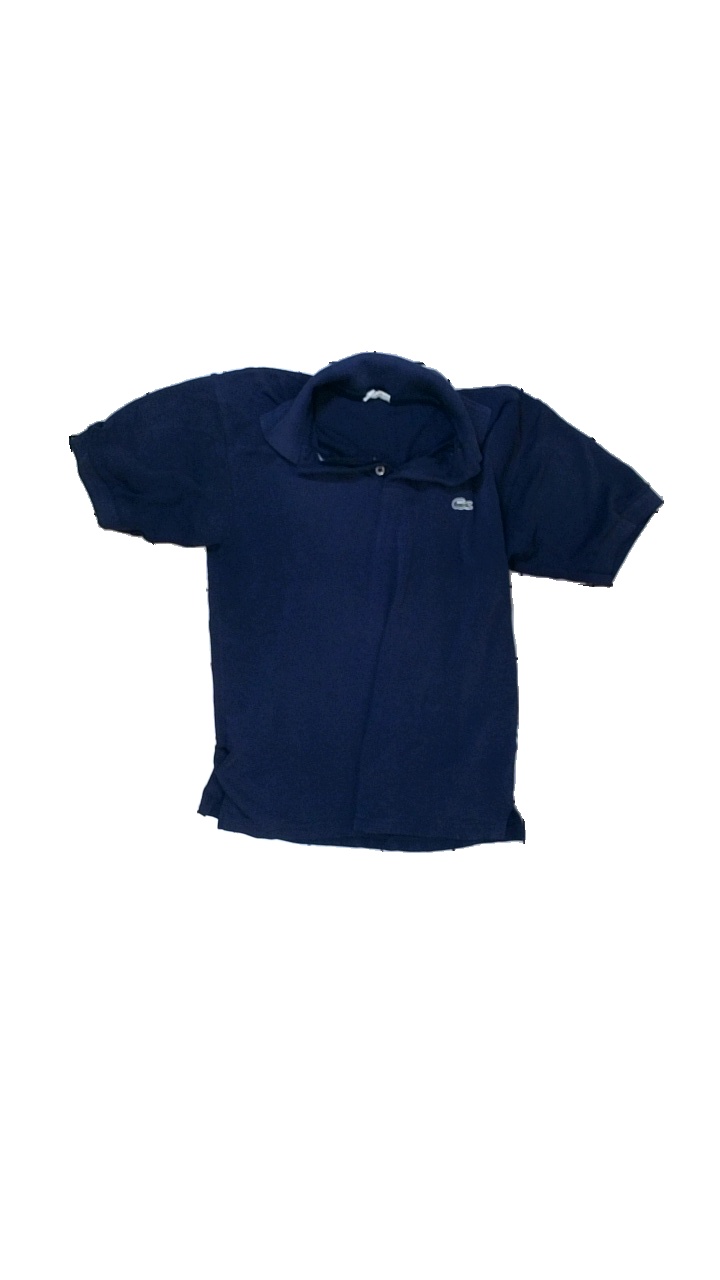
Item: Shirt (Men)
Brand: Lacoste
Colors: Blue
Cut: Regular
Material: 100% cotton
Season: All
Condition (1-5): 3
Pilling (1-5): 4
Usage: Reuse
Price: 50-100